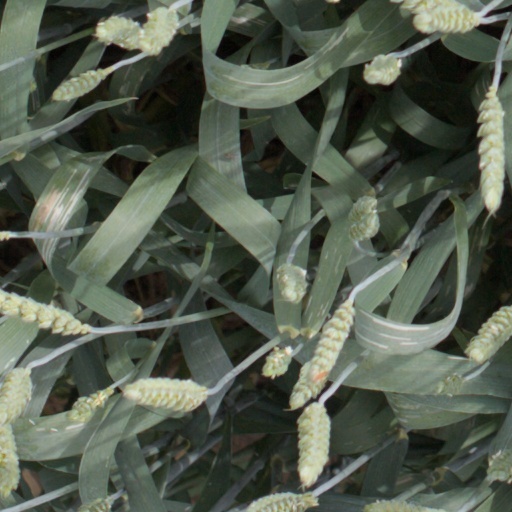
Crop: wheat